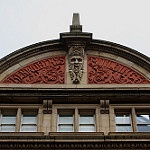
Label: buildings